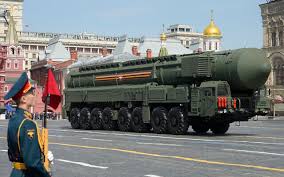
Label: Air Defense